Carmenta

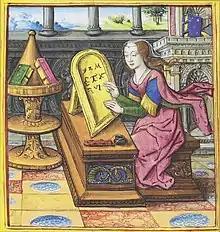
Nicostrata-Carmenta inventing the Latin alphabet (Antoine Dufour, 1504)

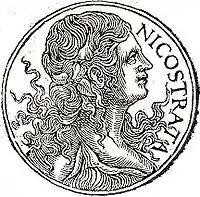
Carmenta as Nicostrate/Nicostrata

In ancient Roman religion and myth, Carmenta (Greek) or Carmentis (Latin) was a goddess of childbirth and prophecy, associated with technological innovation, specifically, the invention or adaptation of the Latin alphabet as well as the protection of mothers and children and a patron of midwives.